DataFlash

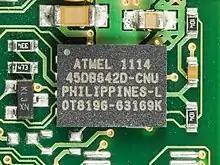
Atmel AT45DB642D-CNU with CASON package

The AT45DB161D Integrated circuit (chip) is an example of a 2 MB (16 Mbit) dataflash product. This comes in a 8x5 mm small outline integrated circuit 8-pin package. This chip is used in a huge number of consumer electronic products. Any microcontroller can use this chip to store data.